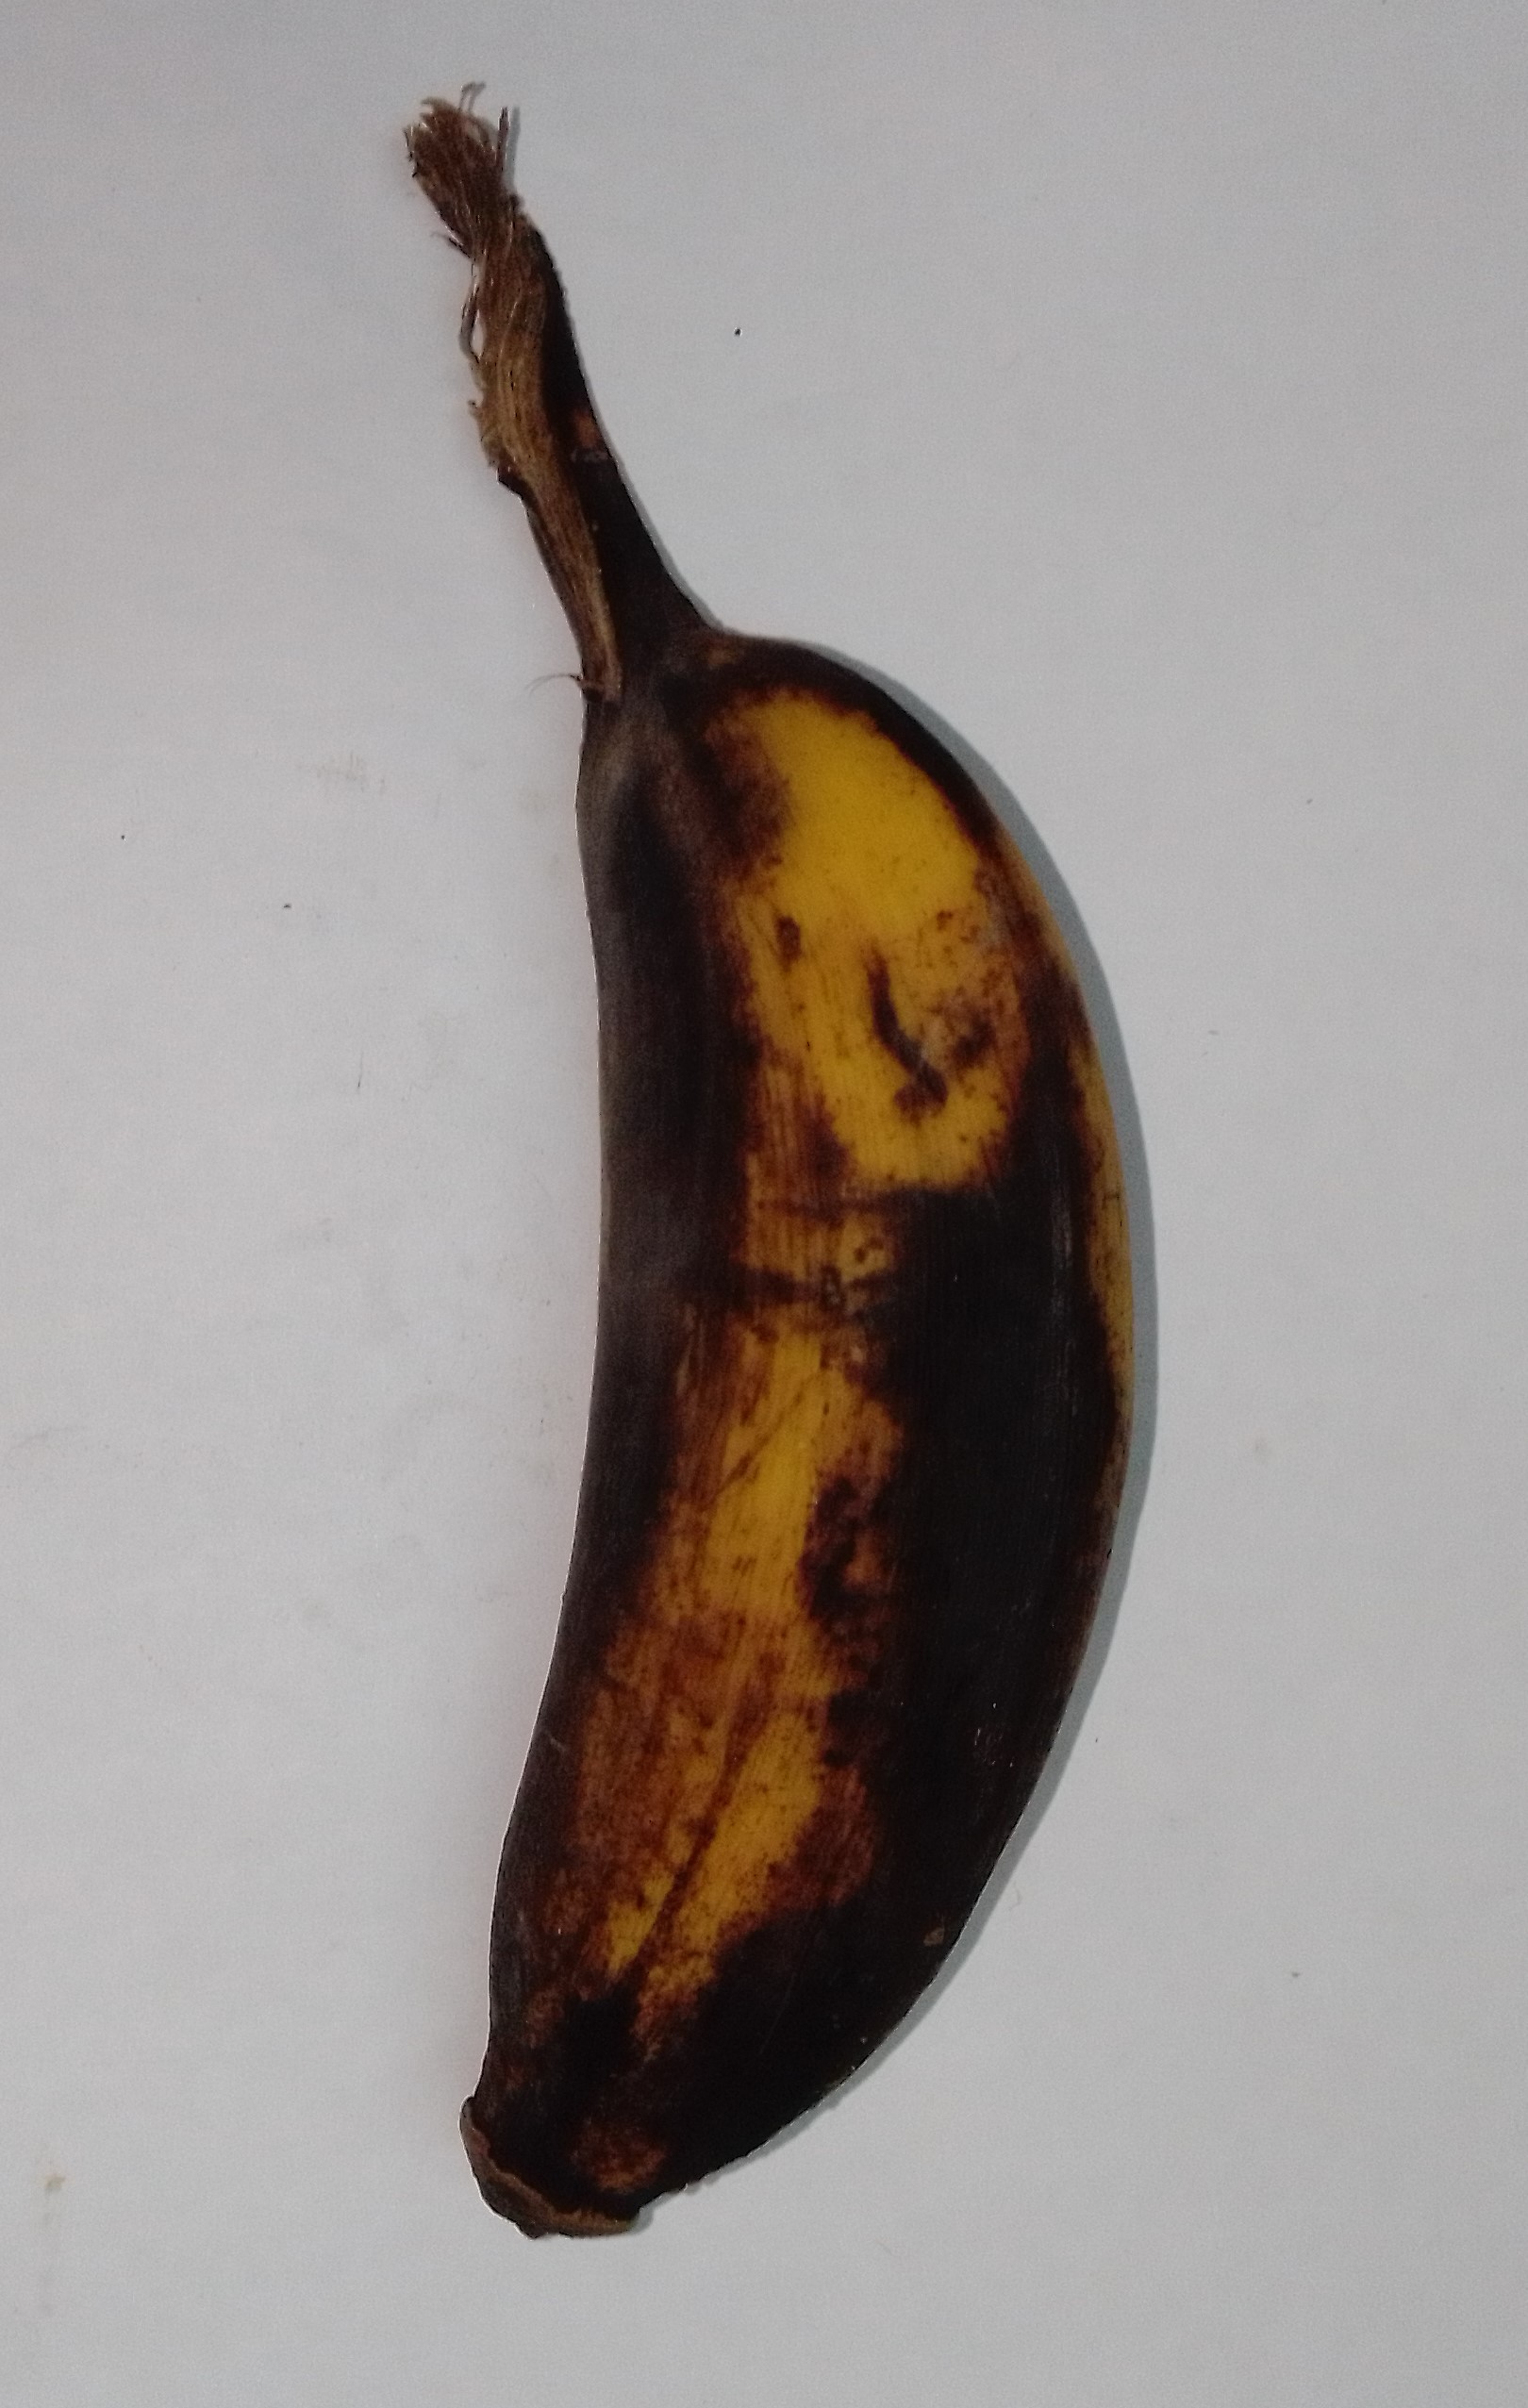
Fruit: banana
Condition: rotten